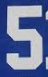
Number: 5